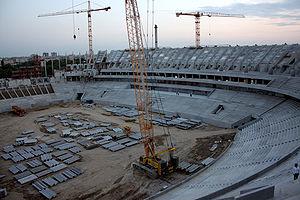
Le Arena Națională est un stade omnisports situé dans le complexe sportif Lia Manoliu de Bucarest en Roumanie.